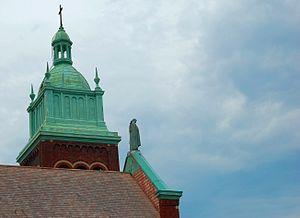
L'église Sainte-Thérèse-de-l'Enfant-Jésus d'Arvida, citée monument historique en 1999
Cet article recense les lieux patrimoniaux de Saguenay inscrits au répertoire des lieux patrimoniaux du Canada, qu'ils soient de niveau provincial, fédéral ou municipal.
Arvida est une ancienne ville du Saguenay, au Québec, incorporée en 1926 et fusionnée à Jonquière en 1975. Son premier quartier est classé parmi les lieux historiques nationaux du Canada depuis 2014.
Cette liste recense les biens du patrimoine immobilier du Saguenay–Lac-Saint-Jean inscrits au répertoire du patrimoine culturel du Québec. Cette liste est divisée par municipalité régionale de comté géographique.